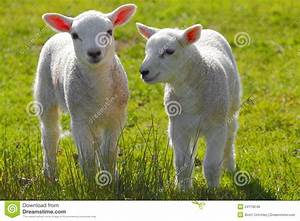
Label: pecora